The Crown

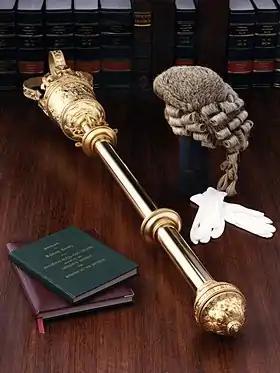
The mace of the Parliament of Queensland, symbolising the authority of parliament as derived from the Crown.

The concept of the Crown as a part of parliament is related to the idea of the fusion of powers, meaning that the executive branch and legislative branch of government are fused together. This is a key concept of the Westminster system of government, developed in England and used in countries in the Commonwealth of Nations and beyond. It is in contradistinction to the idea of the separation of powers.